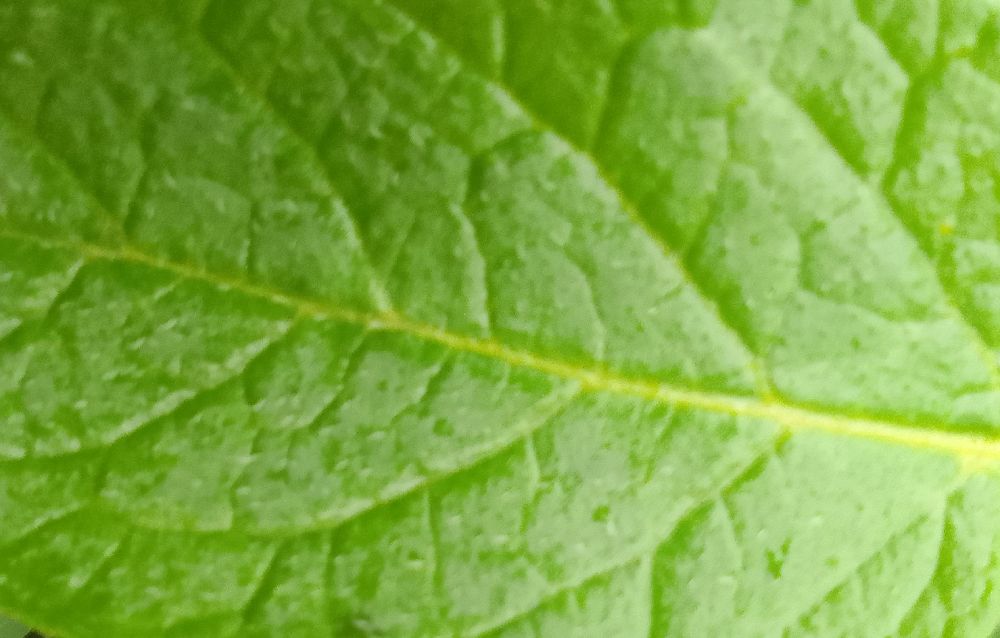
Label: Healthy